1948 United States presidential election in Virginia

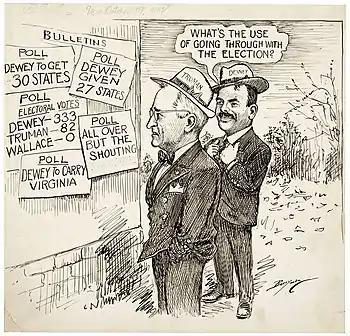
Clifford K. Berryman's editorial cartoon of October 19, 1948. One of the cards says that, according to a poll, Dewey would succeed in Virginia.

Ultimately, Virginia was won by Truman with 47.89 percent of the vote to Dewey's 41.04 percent and Thurmond's 10.35 percent. This contradicted polls that expected Dewey to carry the state with around 47 percent of the vote to Truman's 45 percent and 7 to 8 percent for Thurmond. This election nonetheless accelerated the major losses Franklin D. Roosevelt experienced in the Washington D.C. suburbs and the Shenandoah Valley at the previous election — losses which would pave the way for Virginia voting Republican in thirteen of the next fourteen presidential elections.